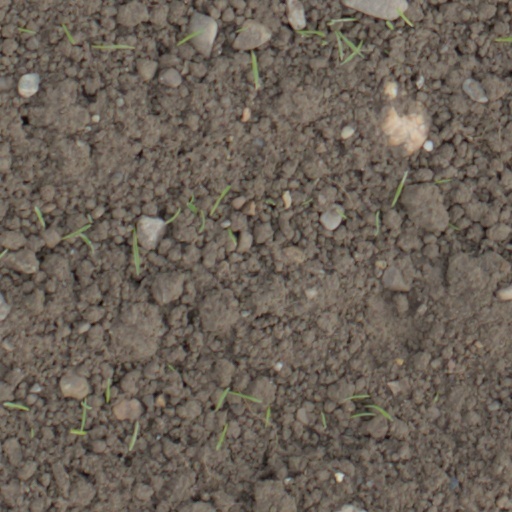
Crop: wheat